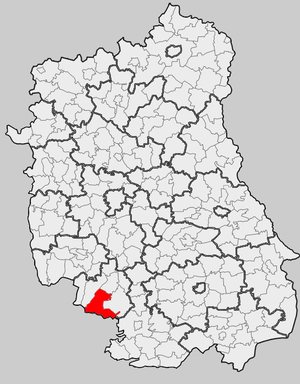
Janów Lubelski est une gmina mixte de la powiat de Janów Lubelski, dans la Voïvodie de Lublin, dans l'est de la Pologne.